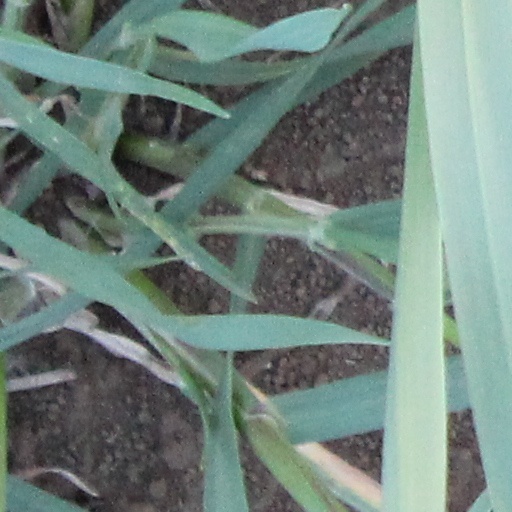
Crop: wheat